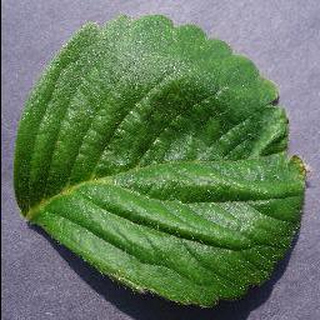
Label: healthy_strawberry